CSI Home Church, Nagercoil

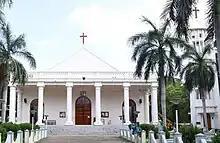
Home Church in 2020

CSI Home Church is one of the largest and oldest churches in Asia. In 1818 the Christian mission established at Mylaudy by Rev. William Tobias Ringeltaube, a Prussian was shifted to Nagercoil in 1818 under the visionary leadership of his successor Rev. Charles Mead, who felt the need for a large church in the new mission headquarters. The Foundation stone for this church was laid on January 1, 1818 by Rev. Richard Knill and the construction progressed in the later years aided by the arrival of Rev. Charles Mault in 1821. The land on which the church was built was donated by the then British Travancore resident, General John Munro, 9th of Teaninich, who had acted as a catalyst between the Missionary and the government of Madras and the Kingdom of Travancore. This helped in the Theological Education for about two Centuries. The church hosted the wedding of linguistic scholar Robert Caldwell in 1844. He died 28 August 1891, and was buried in Tirunelveli.